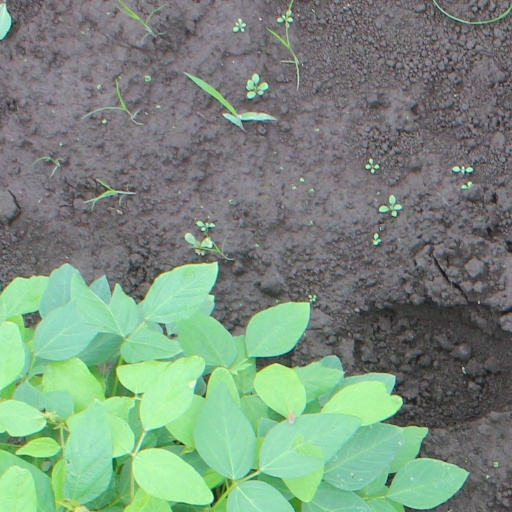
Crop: soybean